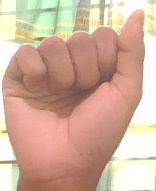
ASL sign: A